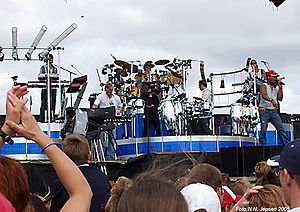
Safri Duo
Safri Duo på Grøn Koncert i Århus juli 2005.
Safri Duo er en dansk percussion-duo bestående af Uffe Savery og Morten Friis, heraf navnet, der er en sammentrækning af Savery og Friis. Duoen mødte hinanden som drenge i Tivoligarden og senere på det Det Kongelige Danske Musikkonservatorium hvor de begge studerede til percussionister, og blev dannet i 1989. Duoen begyndte som klassisk ensemble, og stod bl.a. for slagtøjssektionen på Carmina Burana, som Sankt Annæ Gymnasiekor var på turne med i 1989-90. Dette gymnasium havde Uffe Savery selv gået på 1982-1985. De opnåede at blive statsensemble fra 1996-99. I perioden 1990-98 udgav de adskillede albums med ny musik for slagtøj samt transskriptioner af klassisk musik. Disse udgivelser solgte samlet 30.000 eksemplarer på verdensplan.